Hermann AVA

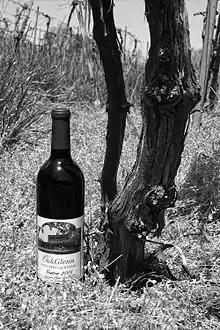
Norton vintage alongside an estimated 170-year-old Norton (Cynthiana) vine cultivated by legendary American vintner George Hussman, considered the "father of Missouri viticulture", on his original property. The vines are now cultivated by <a href="http%3A//oakglenn.com/">OakGlenn Winery

A wide variety of grapes are grown in Hermann, including the "Vitis vinifera" Riesling and Cabernet Sauvignon, the "Vitis labrusca" Concord and Catawba, the "Vitis aestivalis" variety Norton (Cynthiana), and several hybrid varieties including Chambourcin, Seyval blanc, St. Vincent, Steuben, Traminette, Vidal blanc, Vignoles, Chardonel, Cayuga, Edelweiss and De Chaunac.